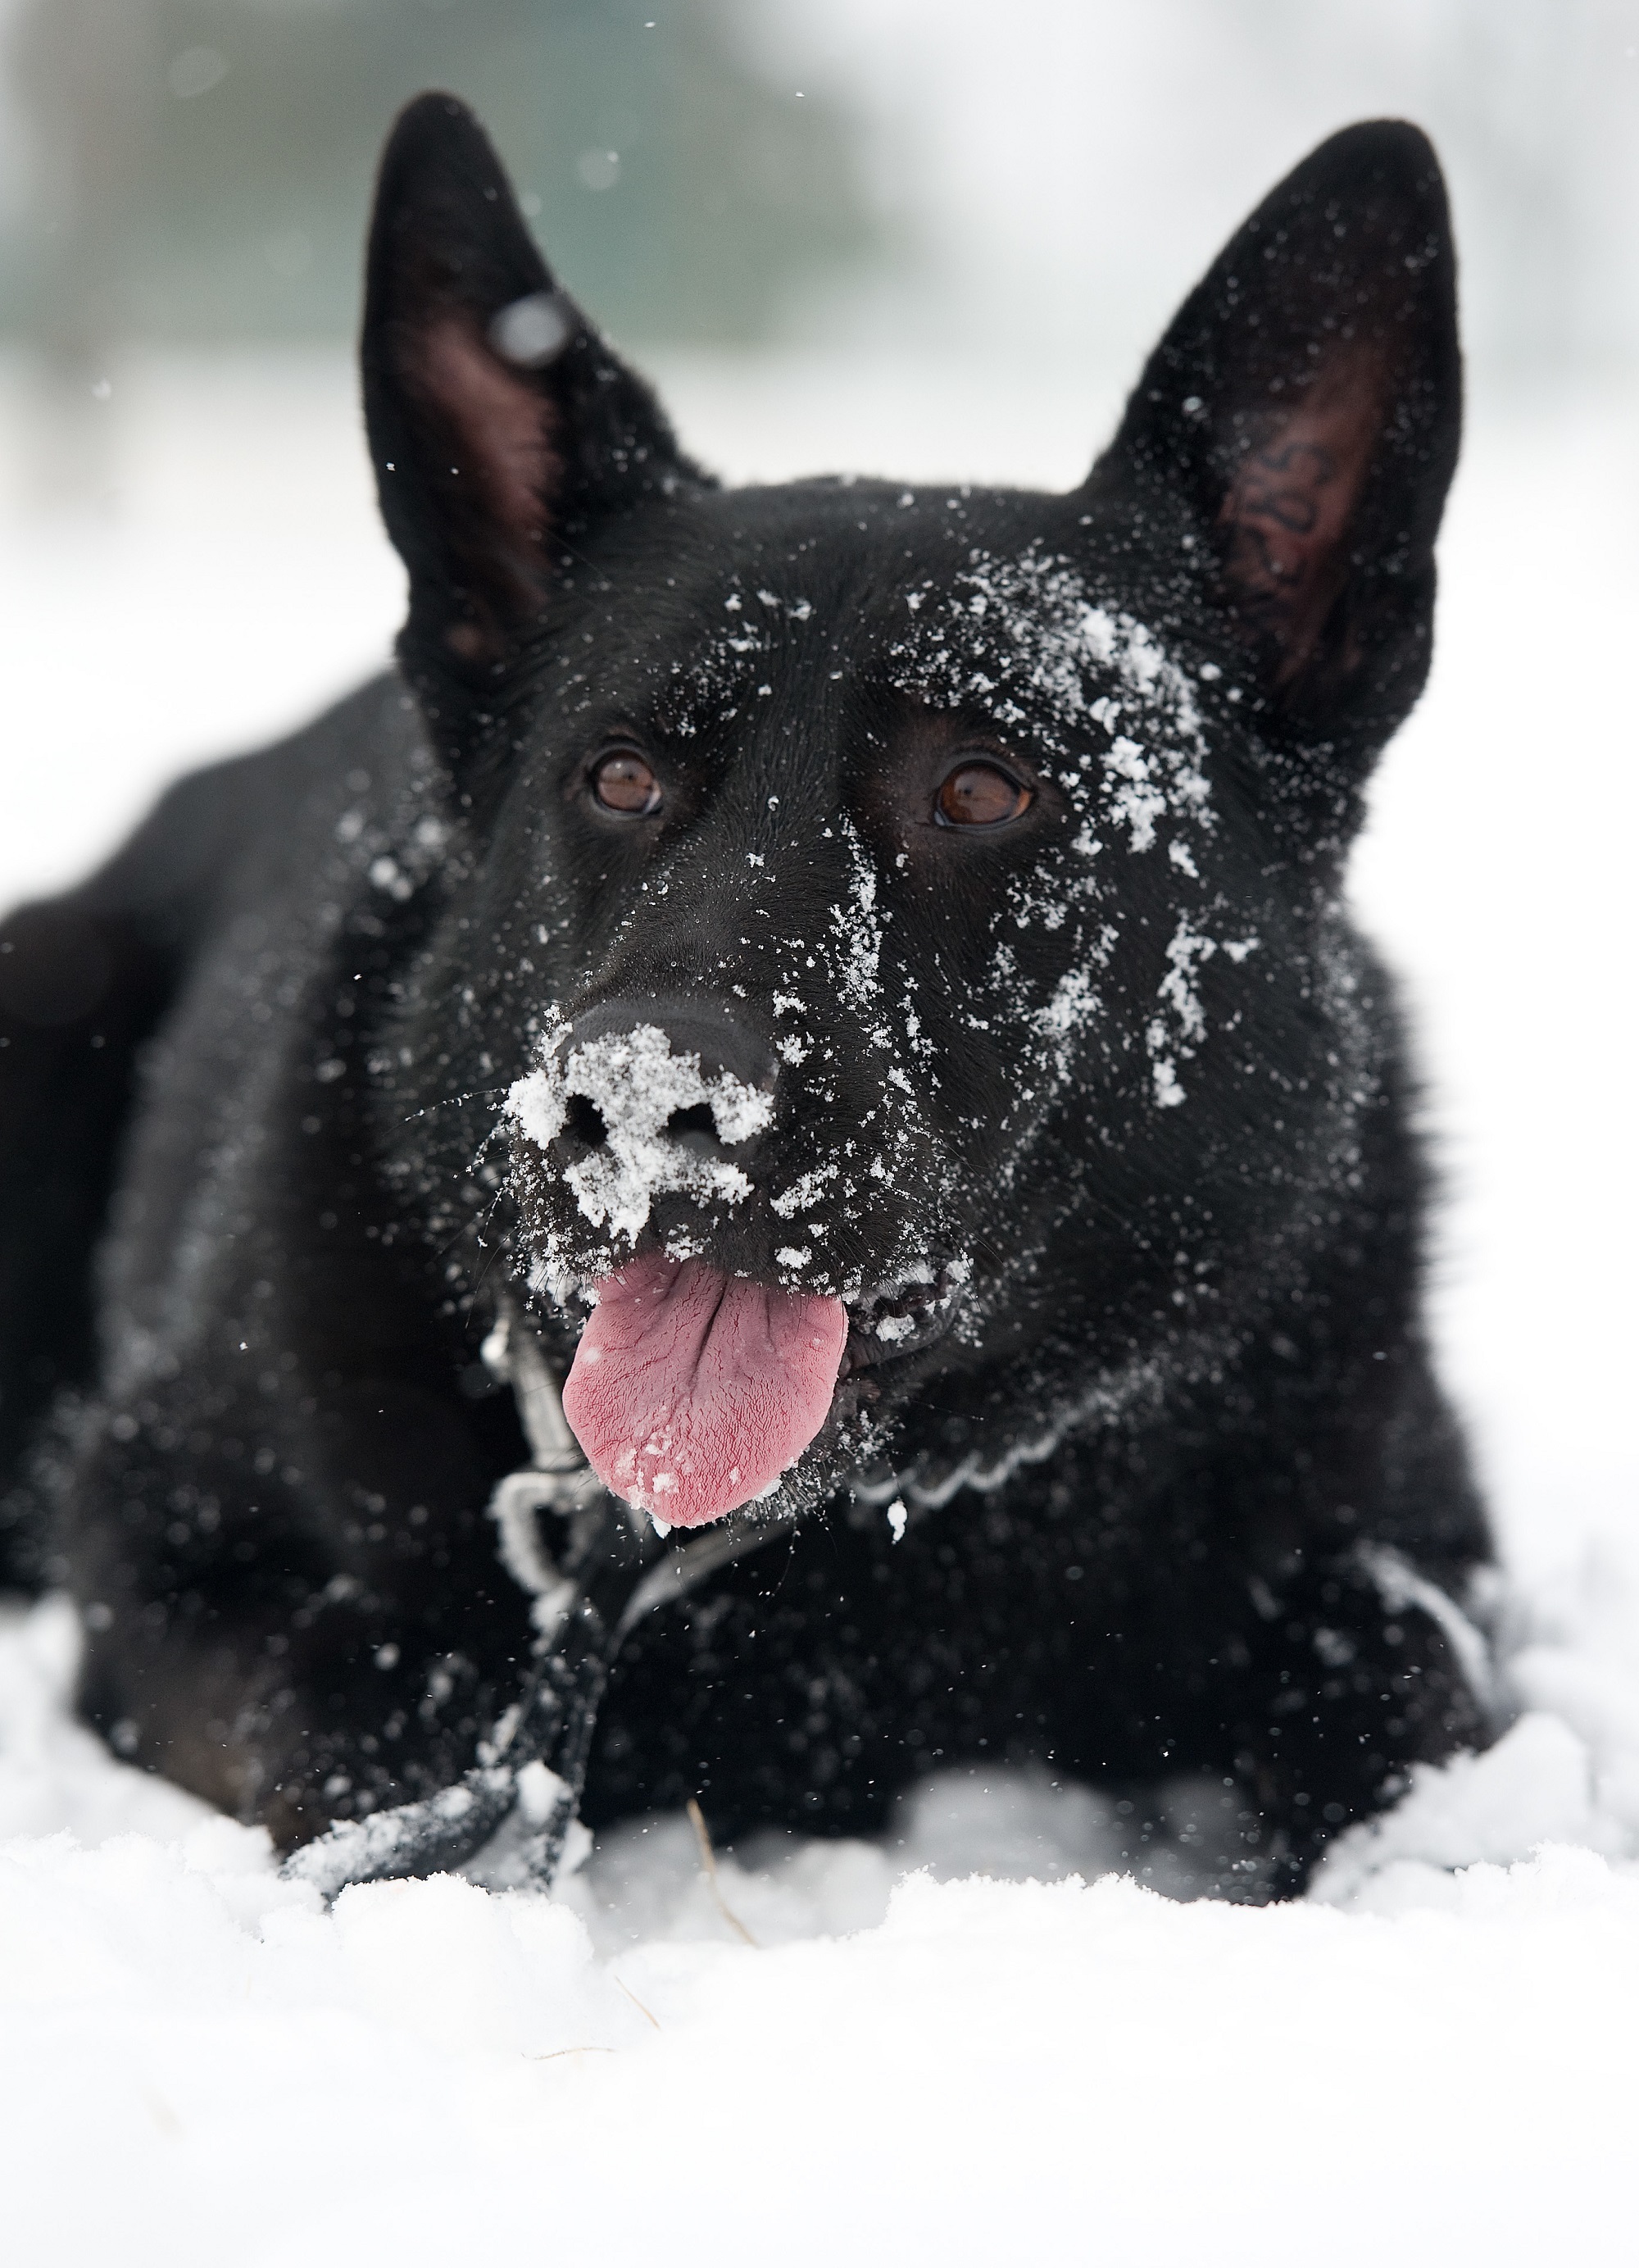
snow, dog, cute, canine, looking, portrait, weather, mammal, german shepherd, laying down, vertebrate, flakes, dog breed, attentive, karelian bear dog, dog like mammal, dog breed group, norwegian elkhound, east european shepherd, schipperke